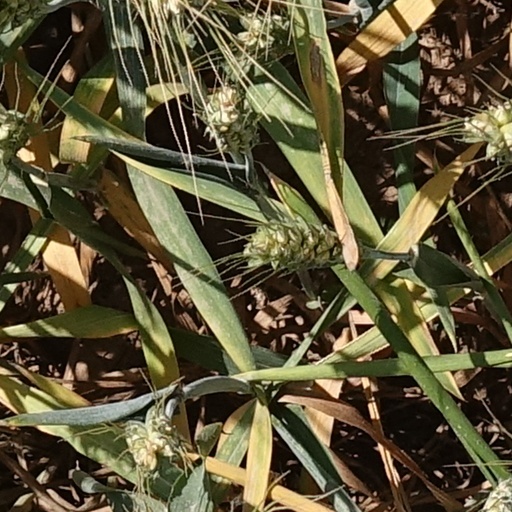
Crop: wheat